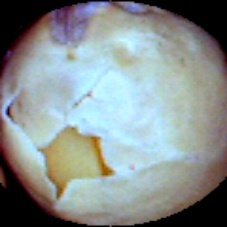
Label: Skin-damaged